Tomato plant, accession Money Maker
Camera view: tilt-top (135 deg); turntable rotation: 150 degrees
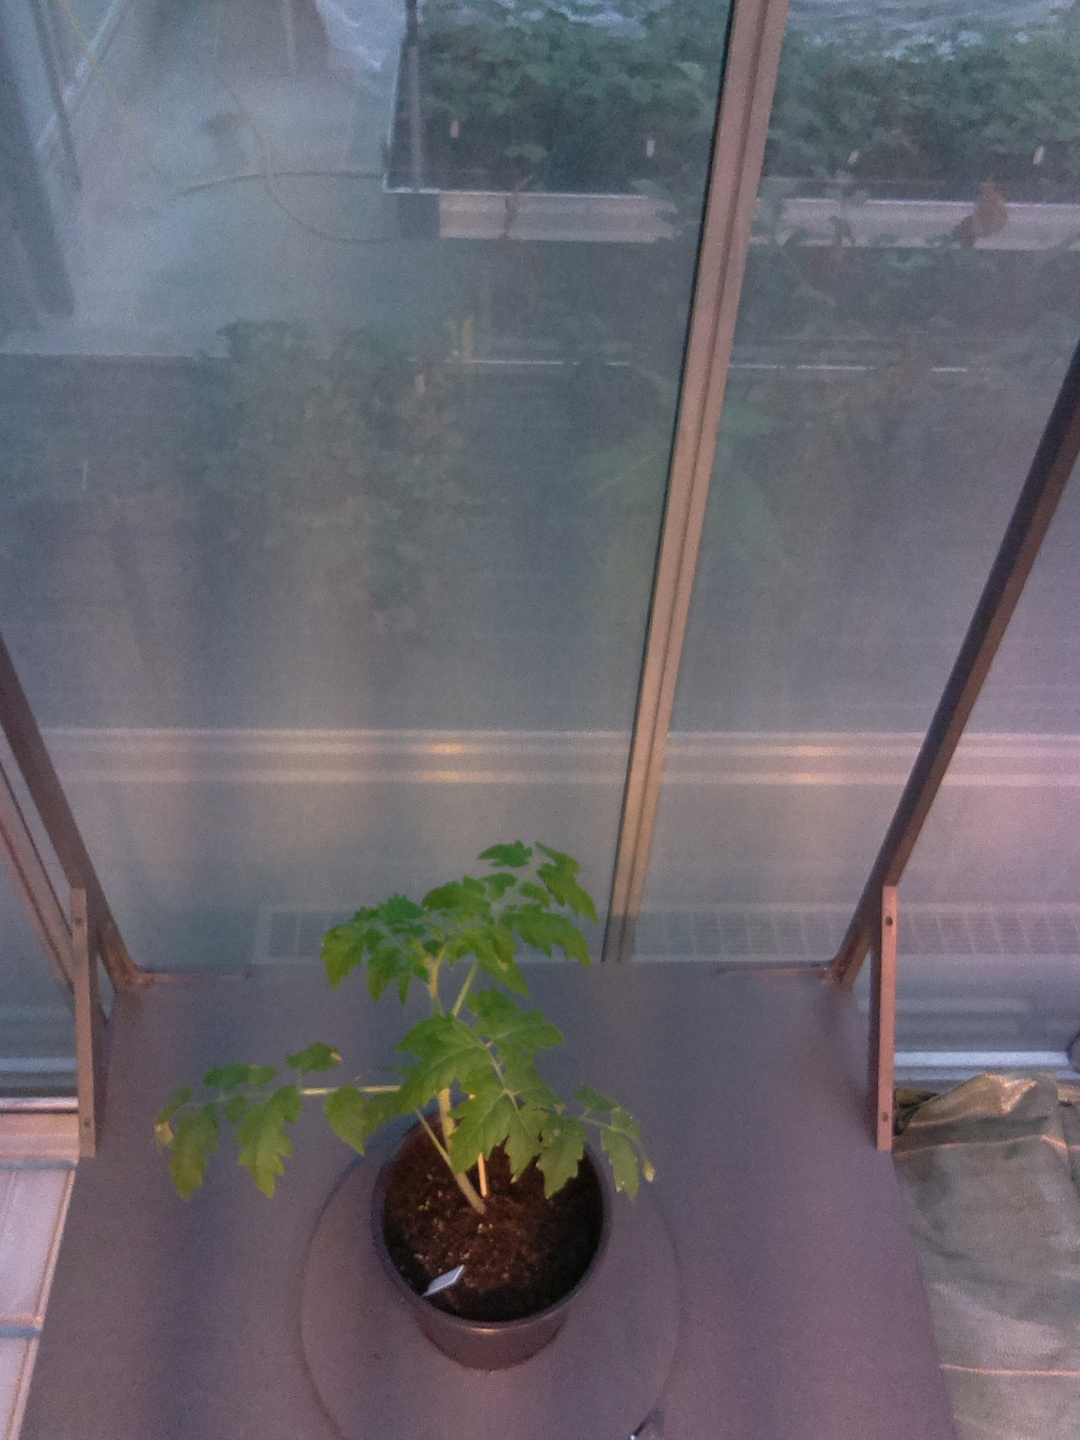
BBCH growth stage 14: 8 of true leaves visible